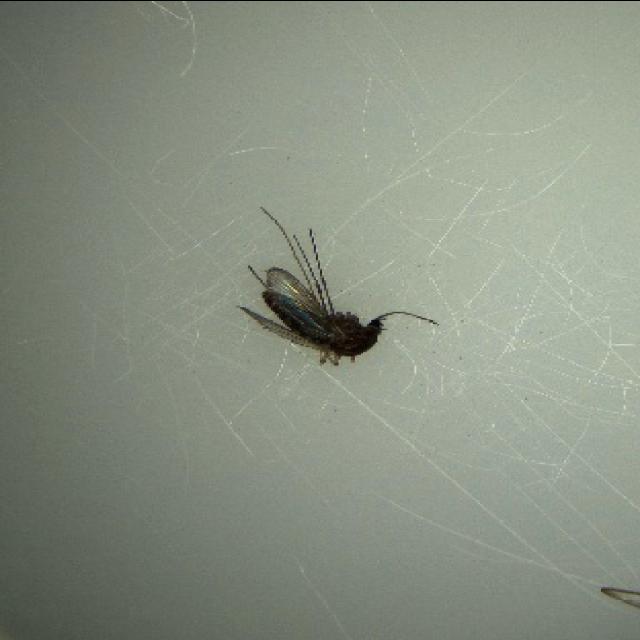
Species: culex_tritaeniorhynchus